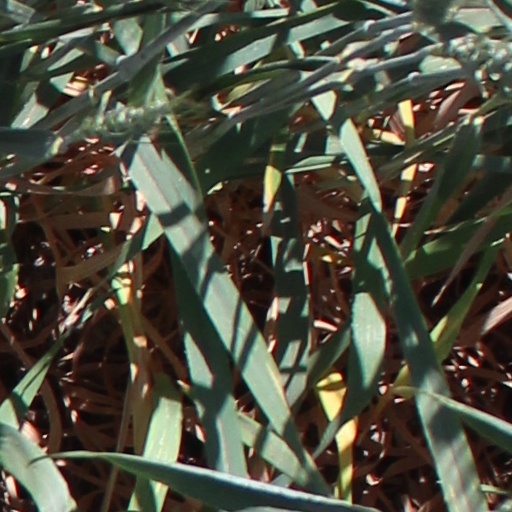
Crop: wheat